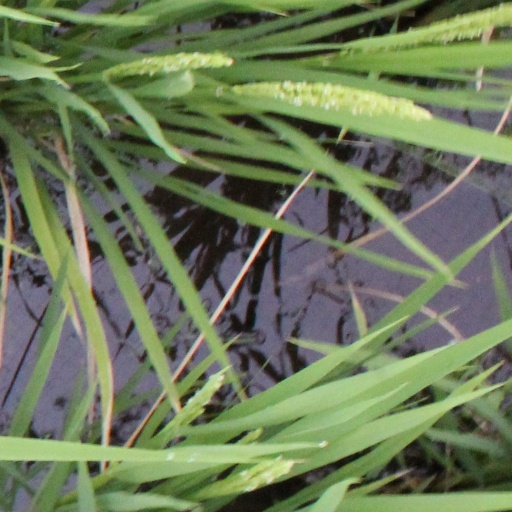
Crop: rice